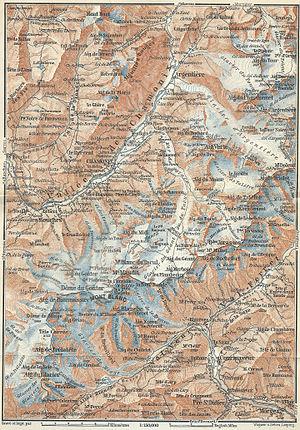
La Mer de Glace est un glacier de vallée alpin situé sur le versant septentrional du massif du Mont-Blanc, dans le département français de la Haute-Savoie. Il est formé par la confluence du glacier du Tacul et du glacier de Leschaux et s'épanche dans la vallée de l'Arve, sur le territoire de la commune de Chamonix-Mont-Blanc, donnant naissance à l'Arveyron. Le glacier s'étend sur sept kilomètres de long, son bassin d'alimentation possède une longueur maximale de douze kilomètres et une superficie de 40 km², alors que son épaisseur atteint 300 mètres.
Chamonix-Mont-Blanc, ou plus communément Chamonix, est une commune française située dans le département de la Haute-Savoie, en région Auvergne-Rhône-Alpes. La commune de Chamonix-Mont-Blanc recouvre du nord au sud seize villages ou hameaux : le Tour, Montroc, le Planet, Argentière, les Chosalets, la Joux, le Lavancher, les Tines, les Bois, les Praz de Chamonix, Chamonix-Mont-Blanc, les Pècles, les Mouilles, les Barrats, les Pélerins, les Gaillands, les Bossons.
L'Arveyron ou Arveyron de la Mer de Glace est le nom donné au torrent exutoire de la Mer de Glace. Il se jette dans l'Arve au niveau des Praz de Chamonix.